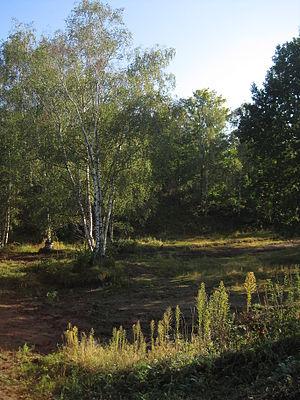
Ghlin (Belgique), le Bois Brûlé.
Cette page regroupe l'ensemble du patrimoine immobilier classé de la ville belge de Mons.
Ghlin est une section de la ville belge de Mons, située en Région wallonne dans la province de Hainaut.